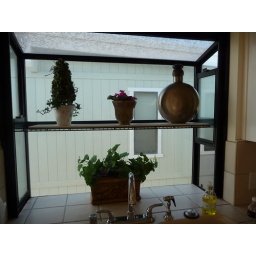
Pop out window in the kitchen